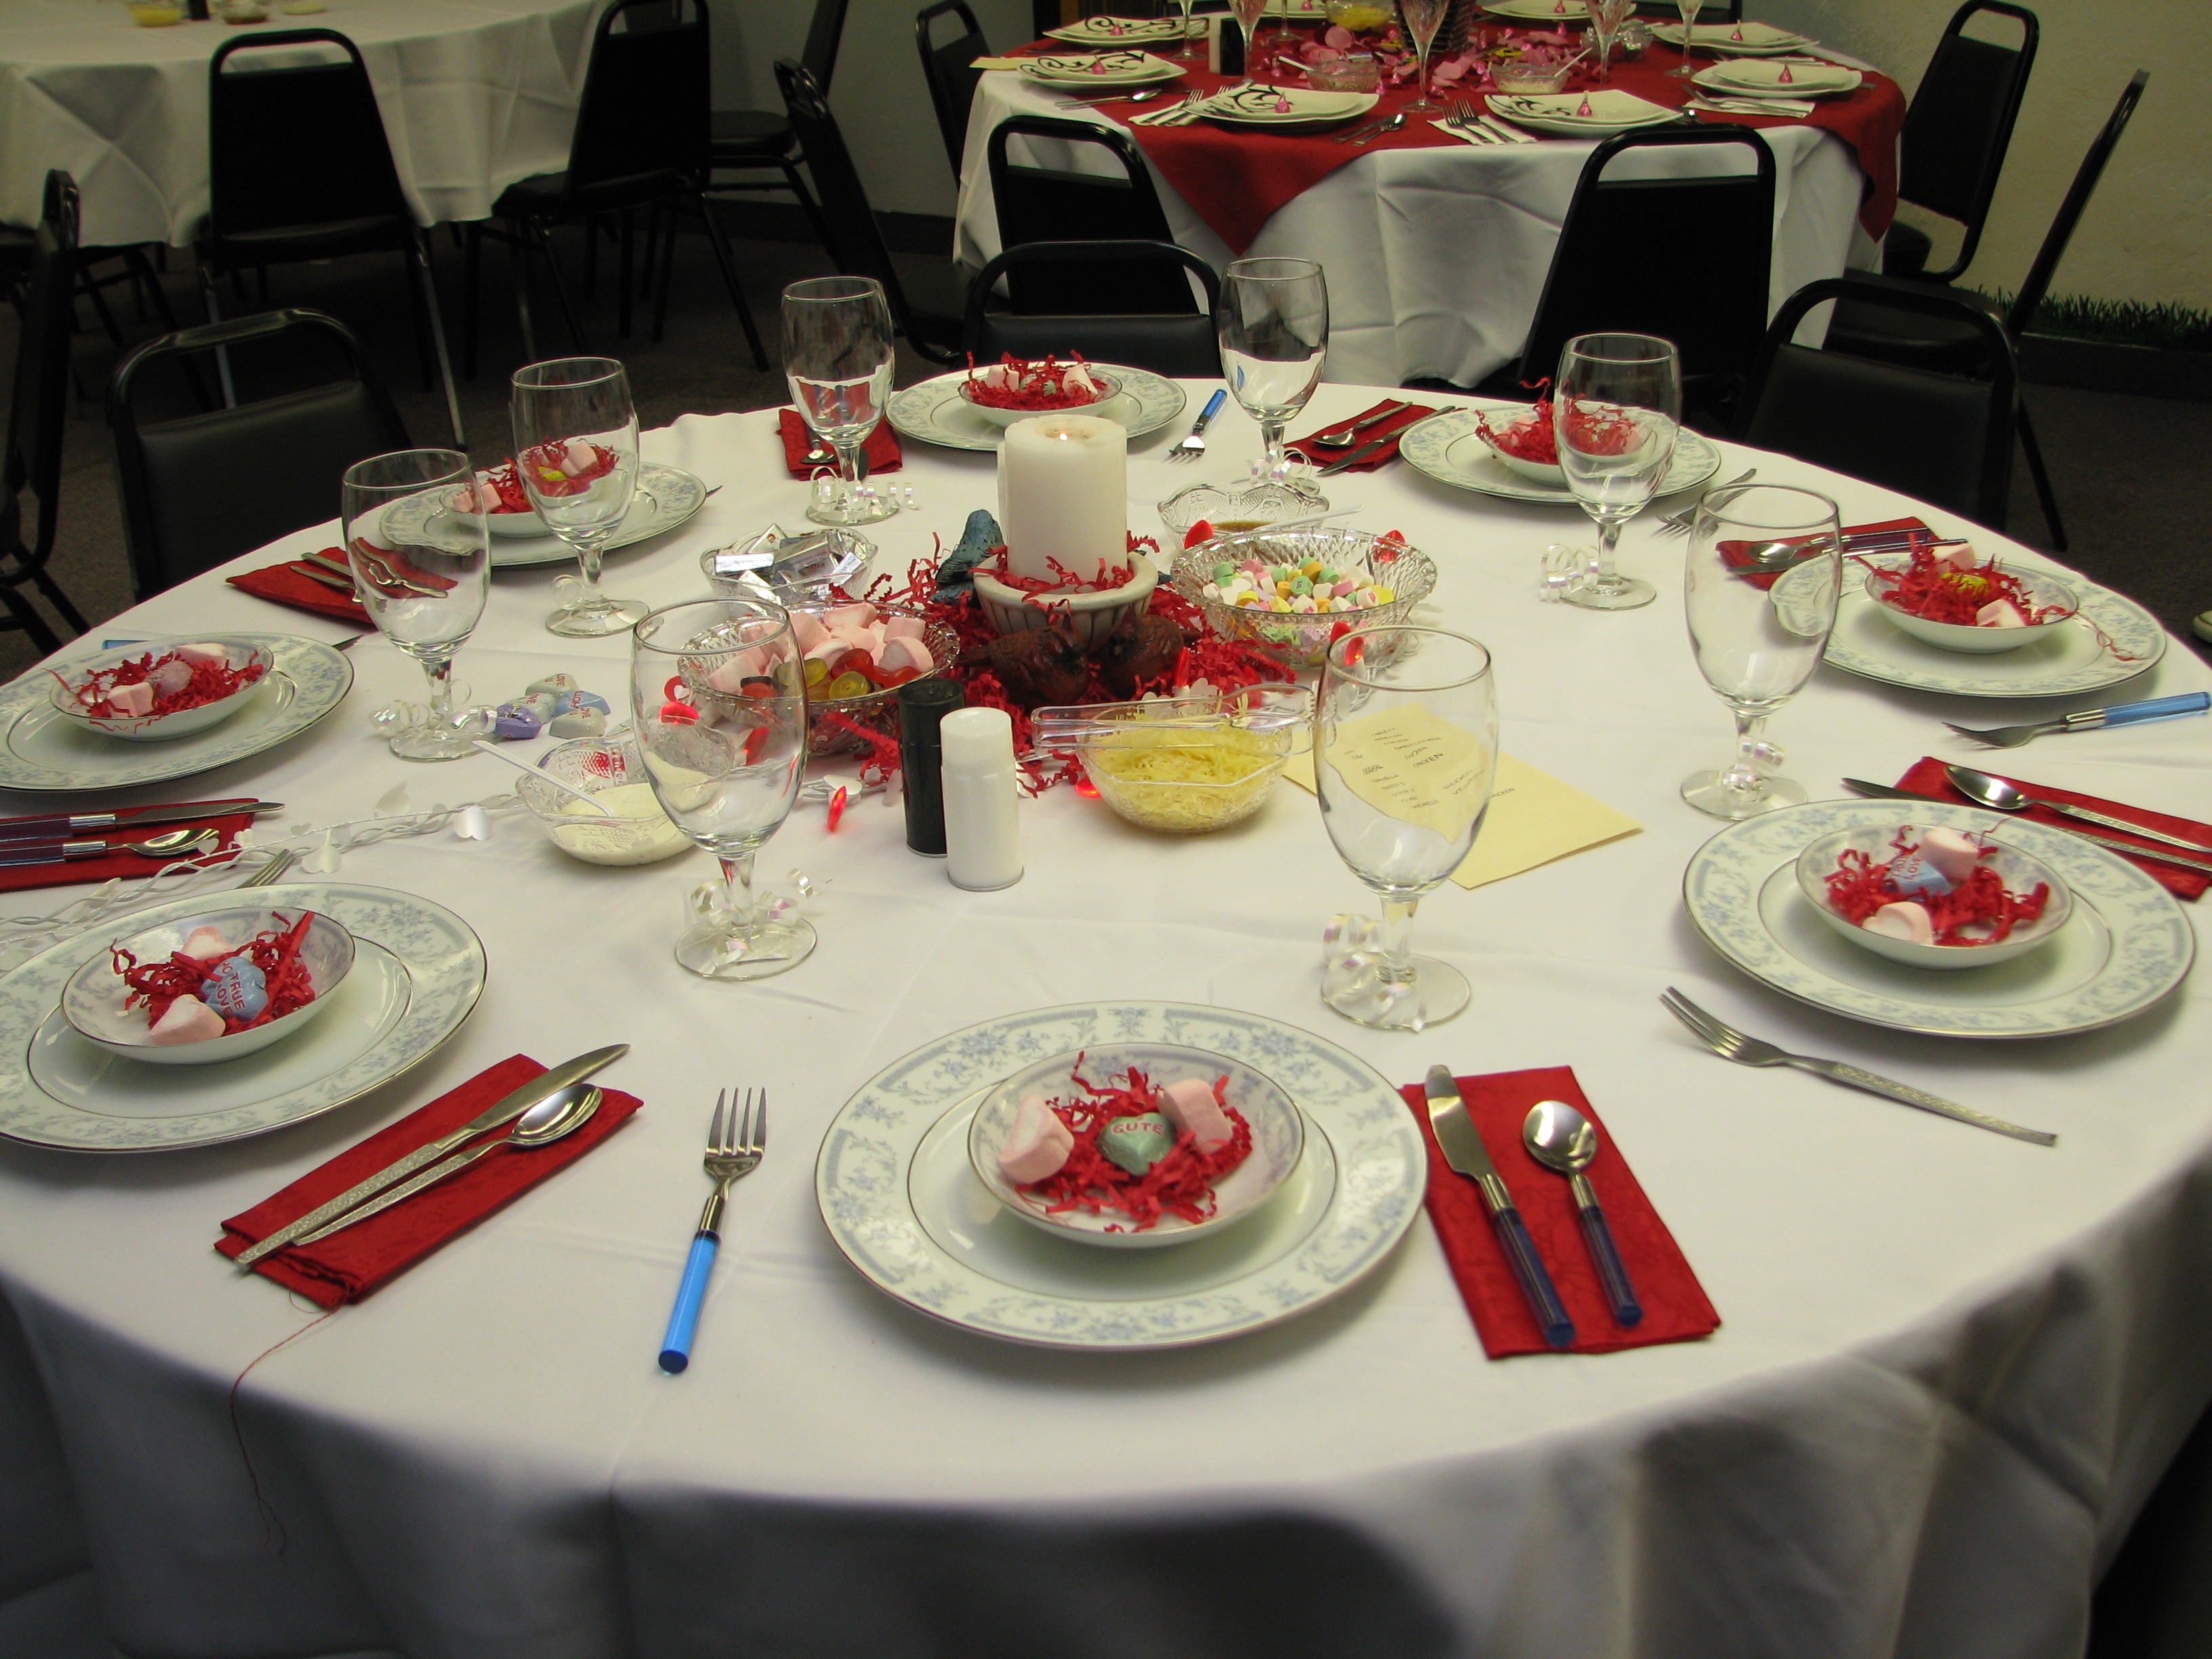
table, white, recreation, celebration, love, heart, meal, red, romantic, cake, tablecloth, dinner, party, hearts, banquet, valentine, setting, supper